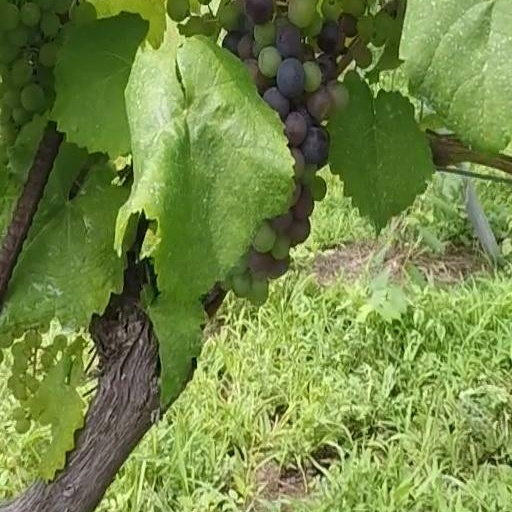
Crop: grape